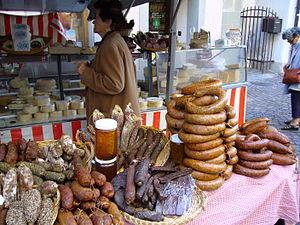
Cet article fournit diverses informations sur la production et consommation animale en Suisse.
La cuisine suisse est, à l'image du pays, diversifiée par sa géographie et ses langues. Typiquement paysanne, robuste et faisant bon usage des ingrédients de saison, la gastronomie suisse est surtout connue à l'étranger pour ses repas traditionnels au fromage que sont la fondue et la raclette, mais aussi pour le chocolat.